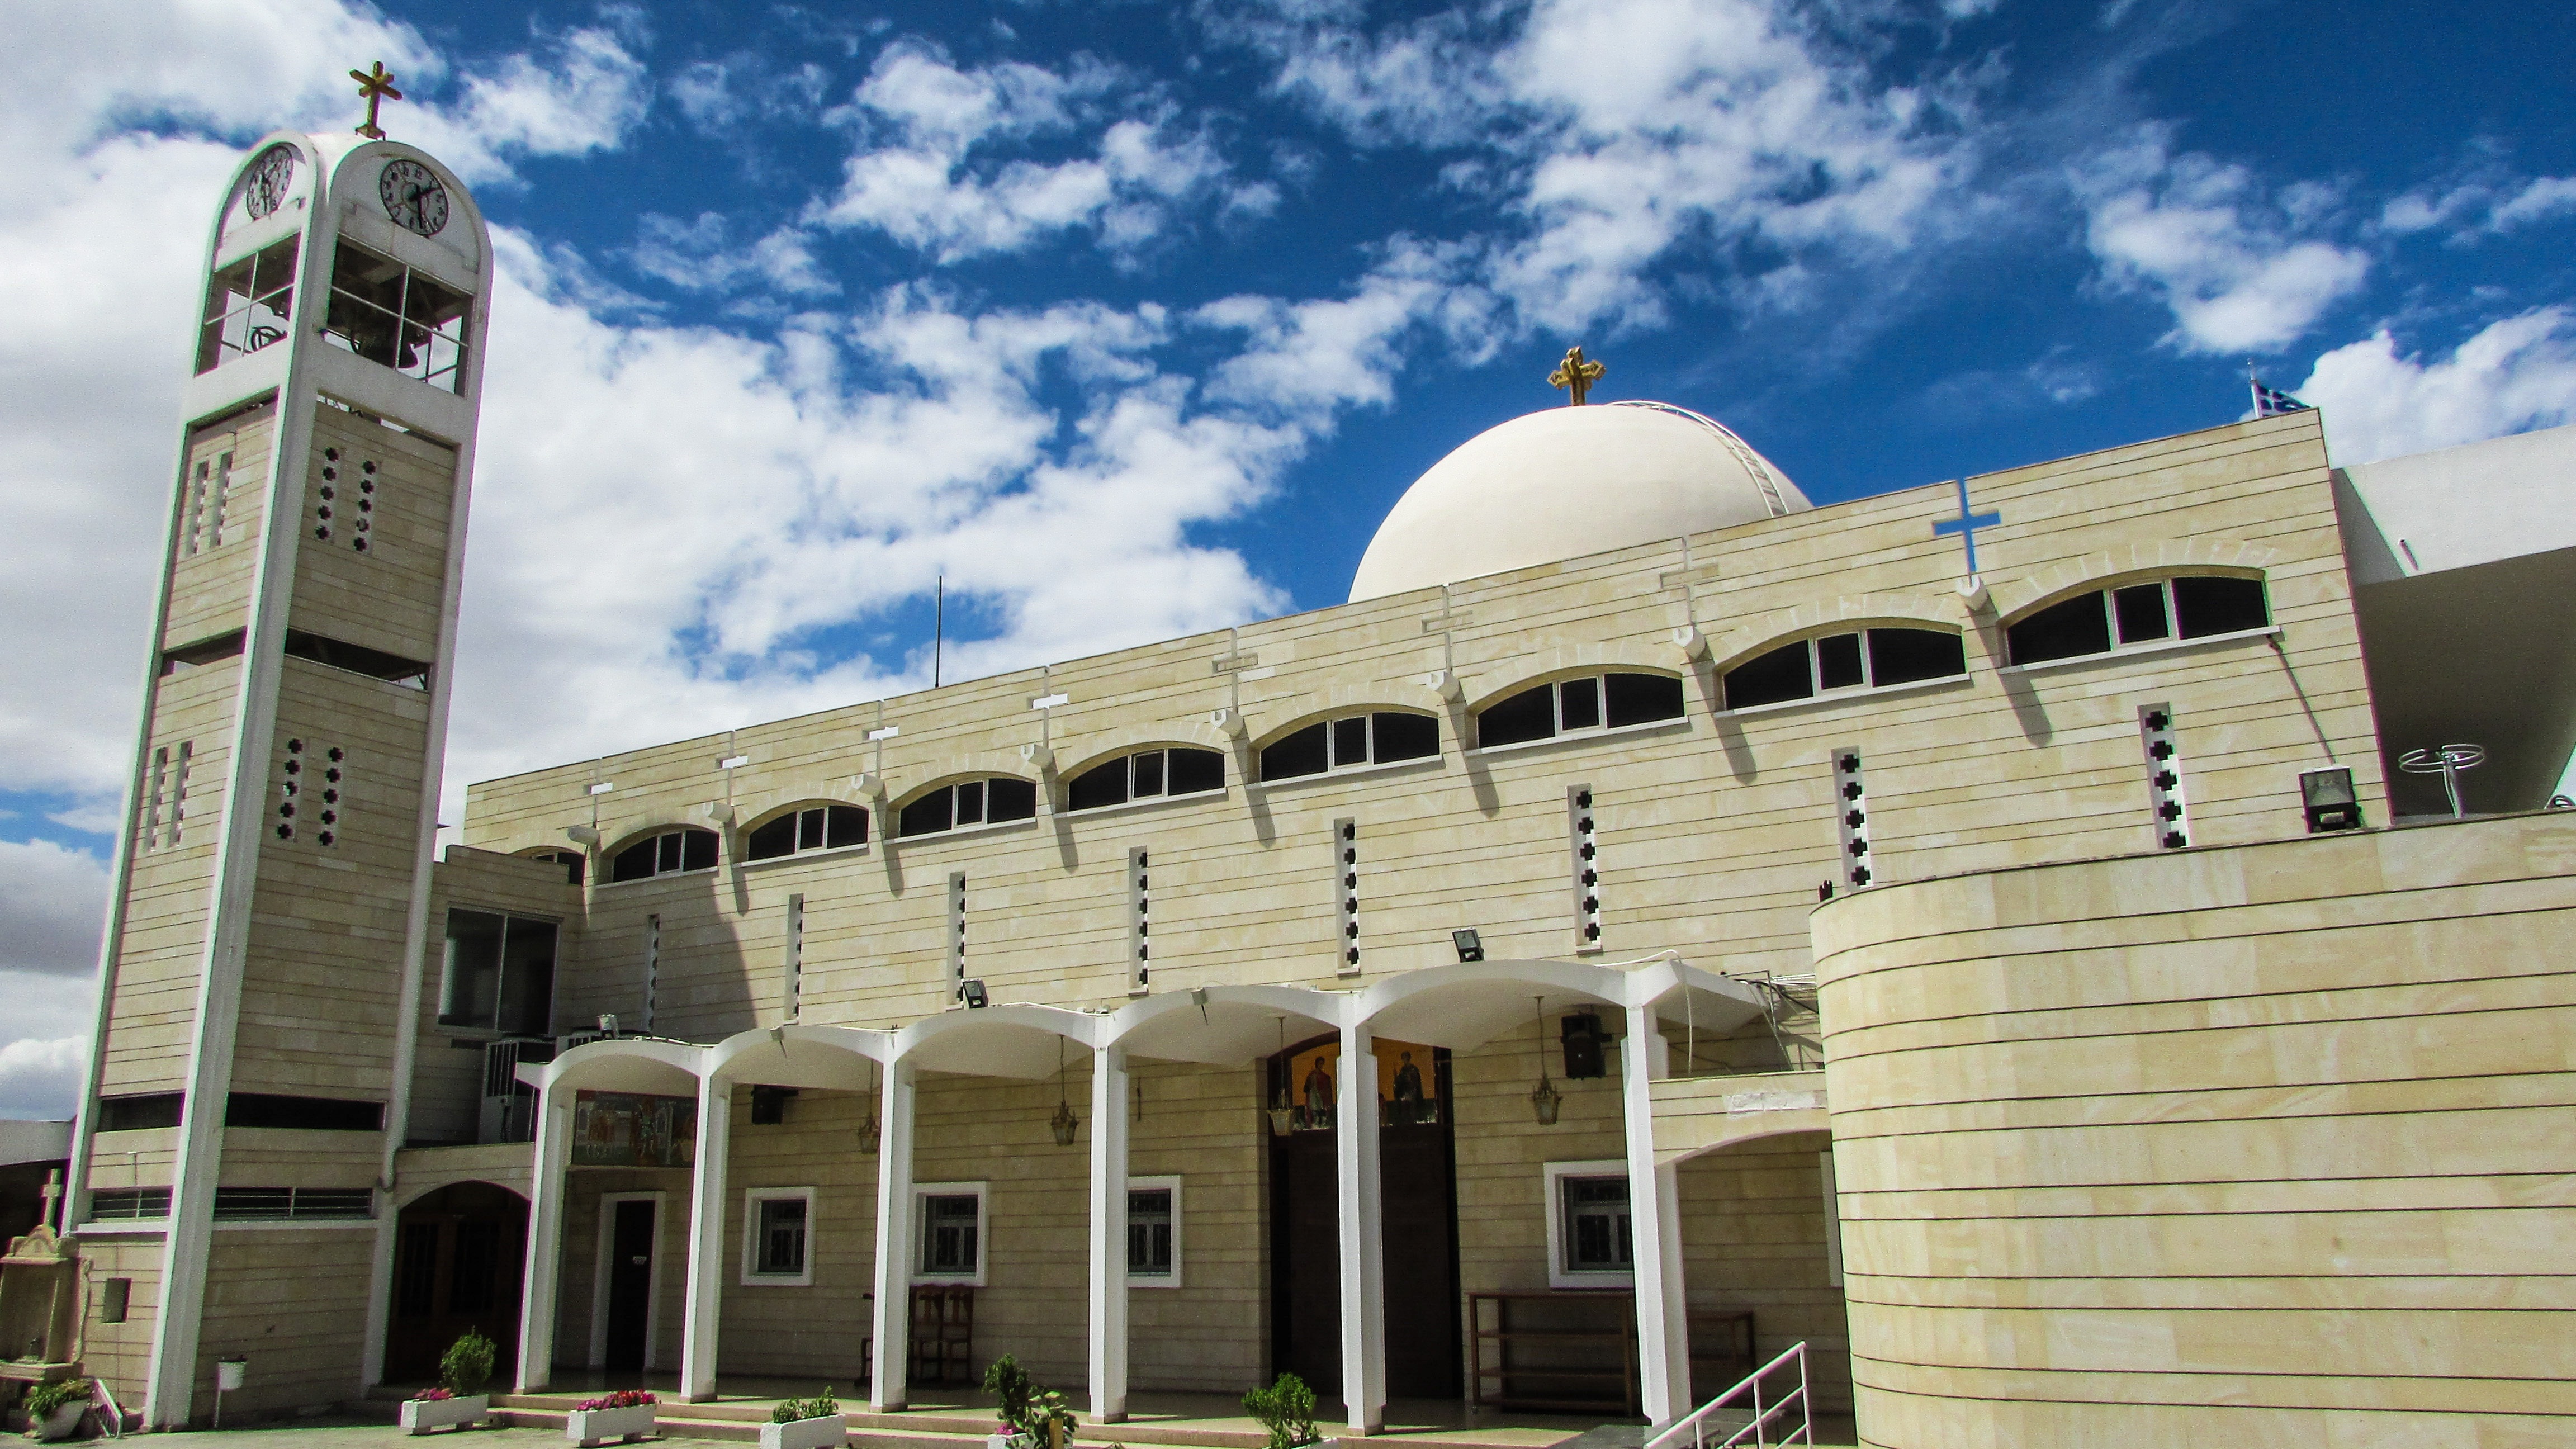
architecture, building, religion, facade, church, place of worship, mosque, synagogue, orthodox, cyprus, ayios dimitrios, nicosia